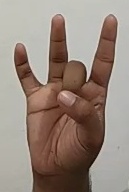
ASL sign: 8